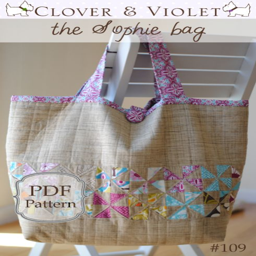
an original design , the beach bag is perfect needs